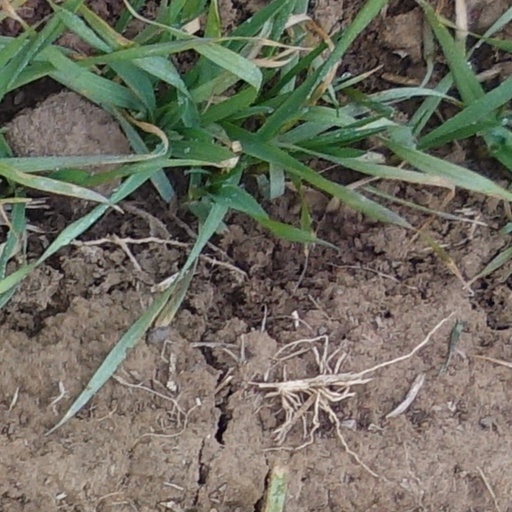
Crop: wheat